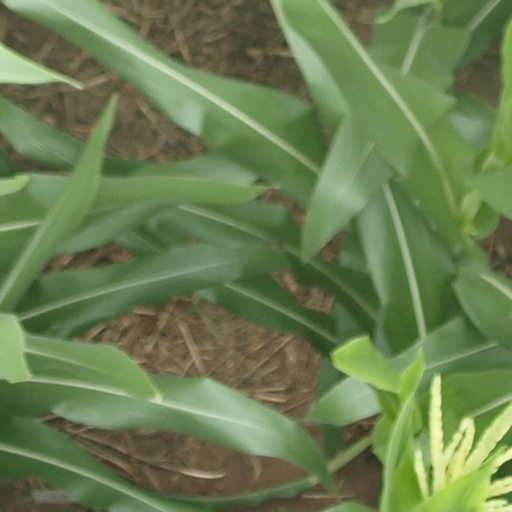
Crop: maize; corn